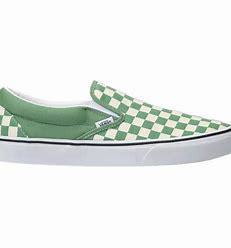
Brand: Vans
Model: Classic Slip On